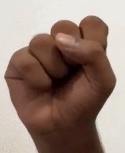
ASL sign: S